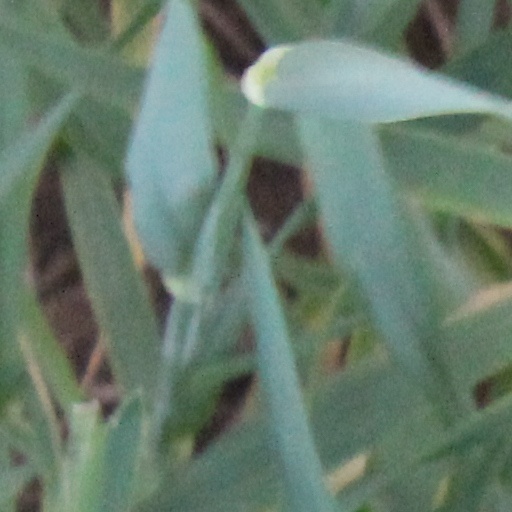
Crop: wheat